Burqa

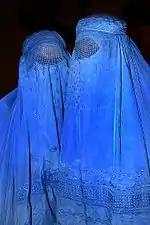
Women wearing burqas in Afghanistan

A burqa or burka is an enveloping outer garment worn by some Muslim women which fully covers the body and the face. Also known as a chadaree or chaadar (Dari: چادر) in Afghanistan, or a "paranja" in Central Asia, the Arab version of the burqa is called the "boshiya" and is usually black. The term "burqa" is sometimes conflated with "niqāb" even though, in more precise usage, the niqab is a face veil that leaves the eyes uncovered, while a burqa covers the entire body from the top of the head to the ground, with a mesh screen that only allows the wearer to see in front of her.